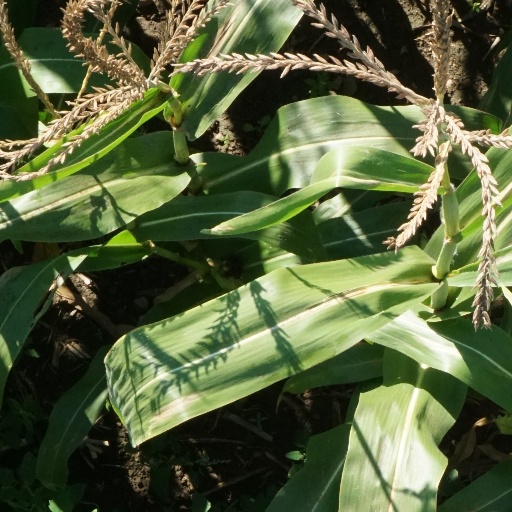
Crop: maize; corn